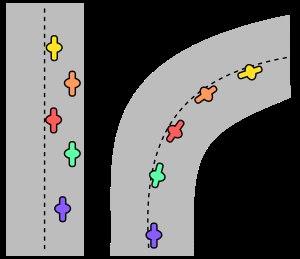
Le pilotage d'un engin à deux roues sur route, sur circuit ou en tout-terrain est régi par des règles physiques précises importantes à connaître pour la sécurité, la performance et le plaisir de conduite.